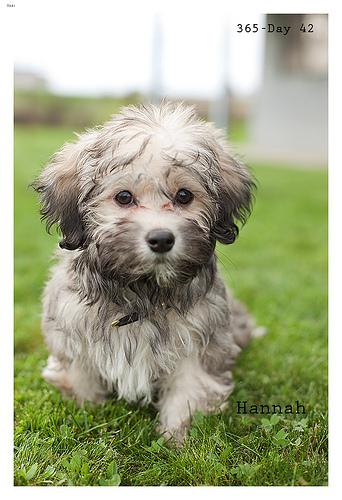
Breed: havanese